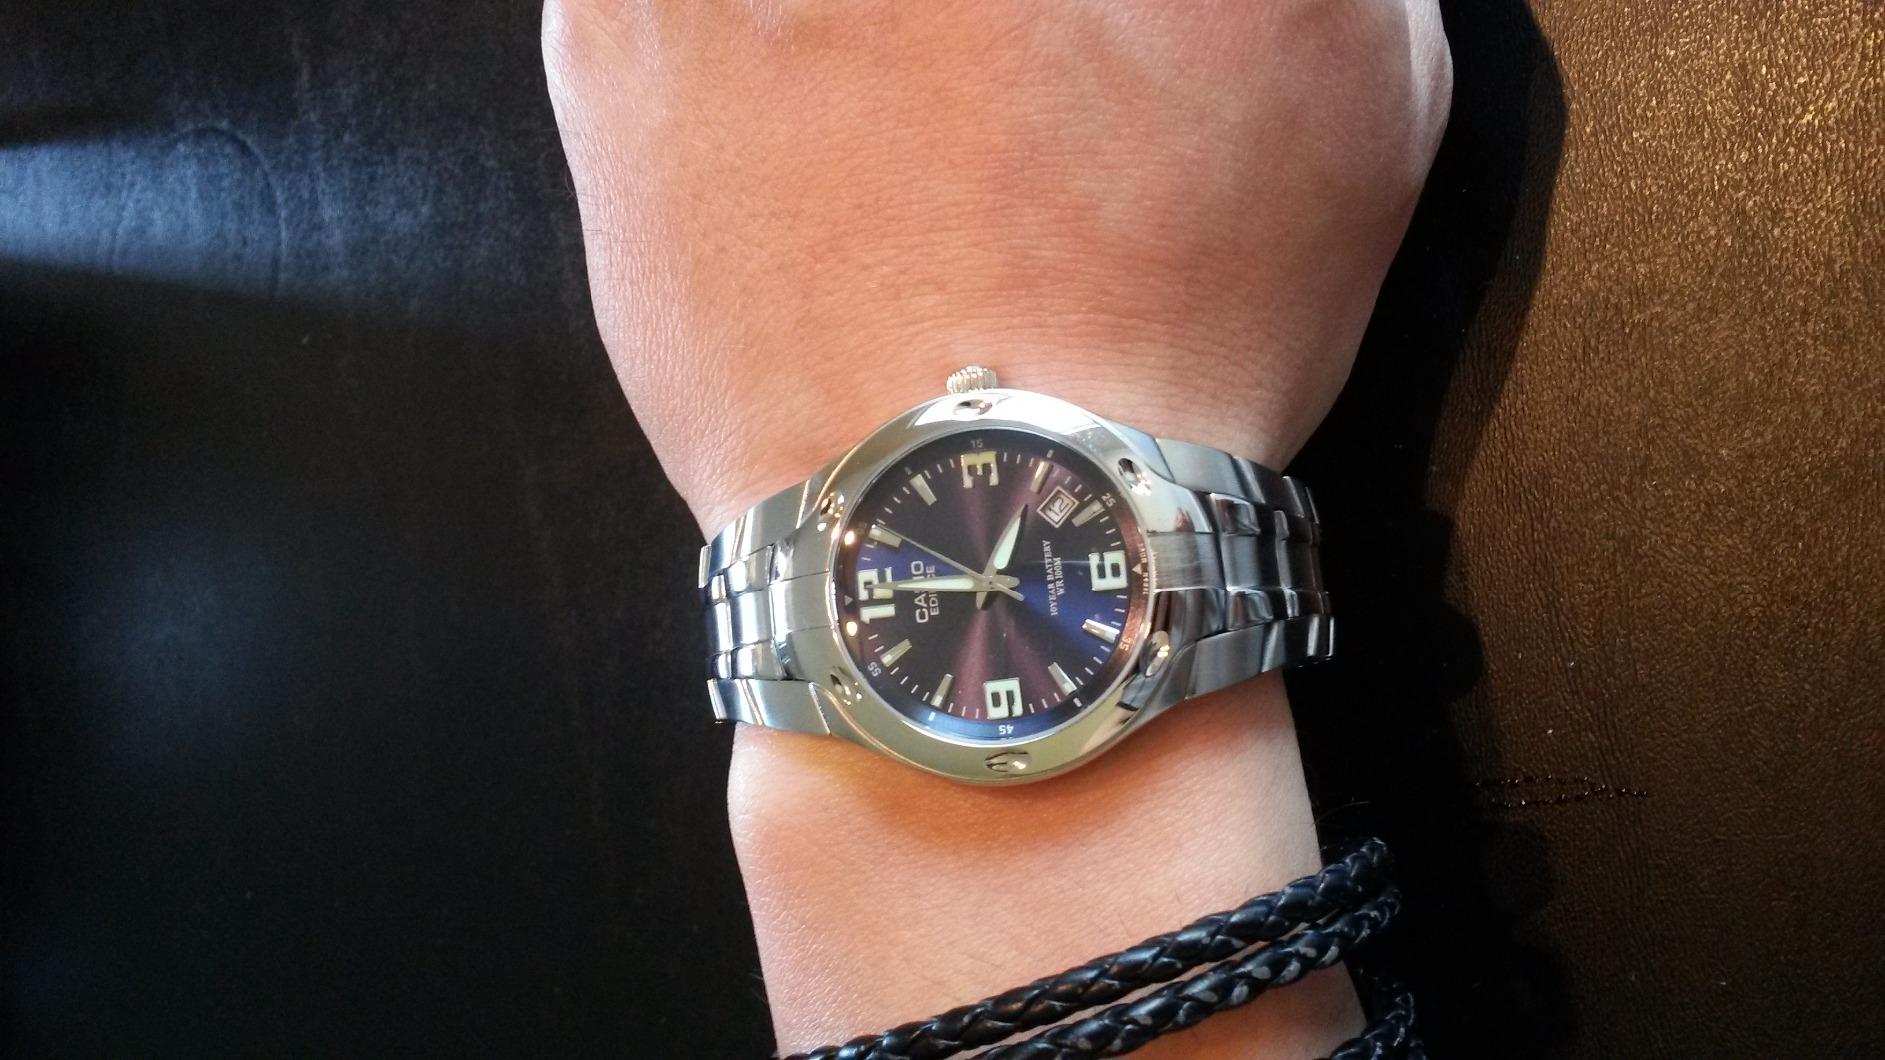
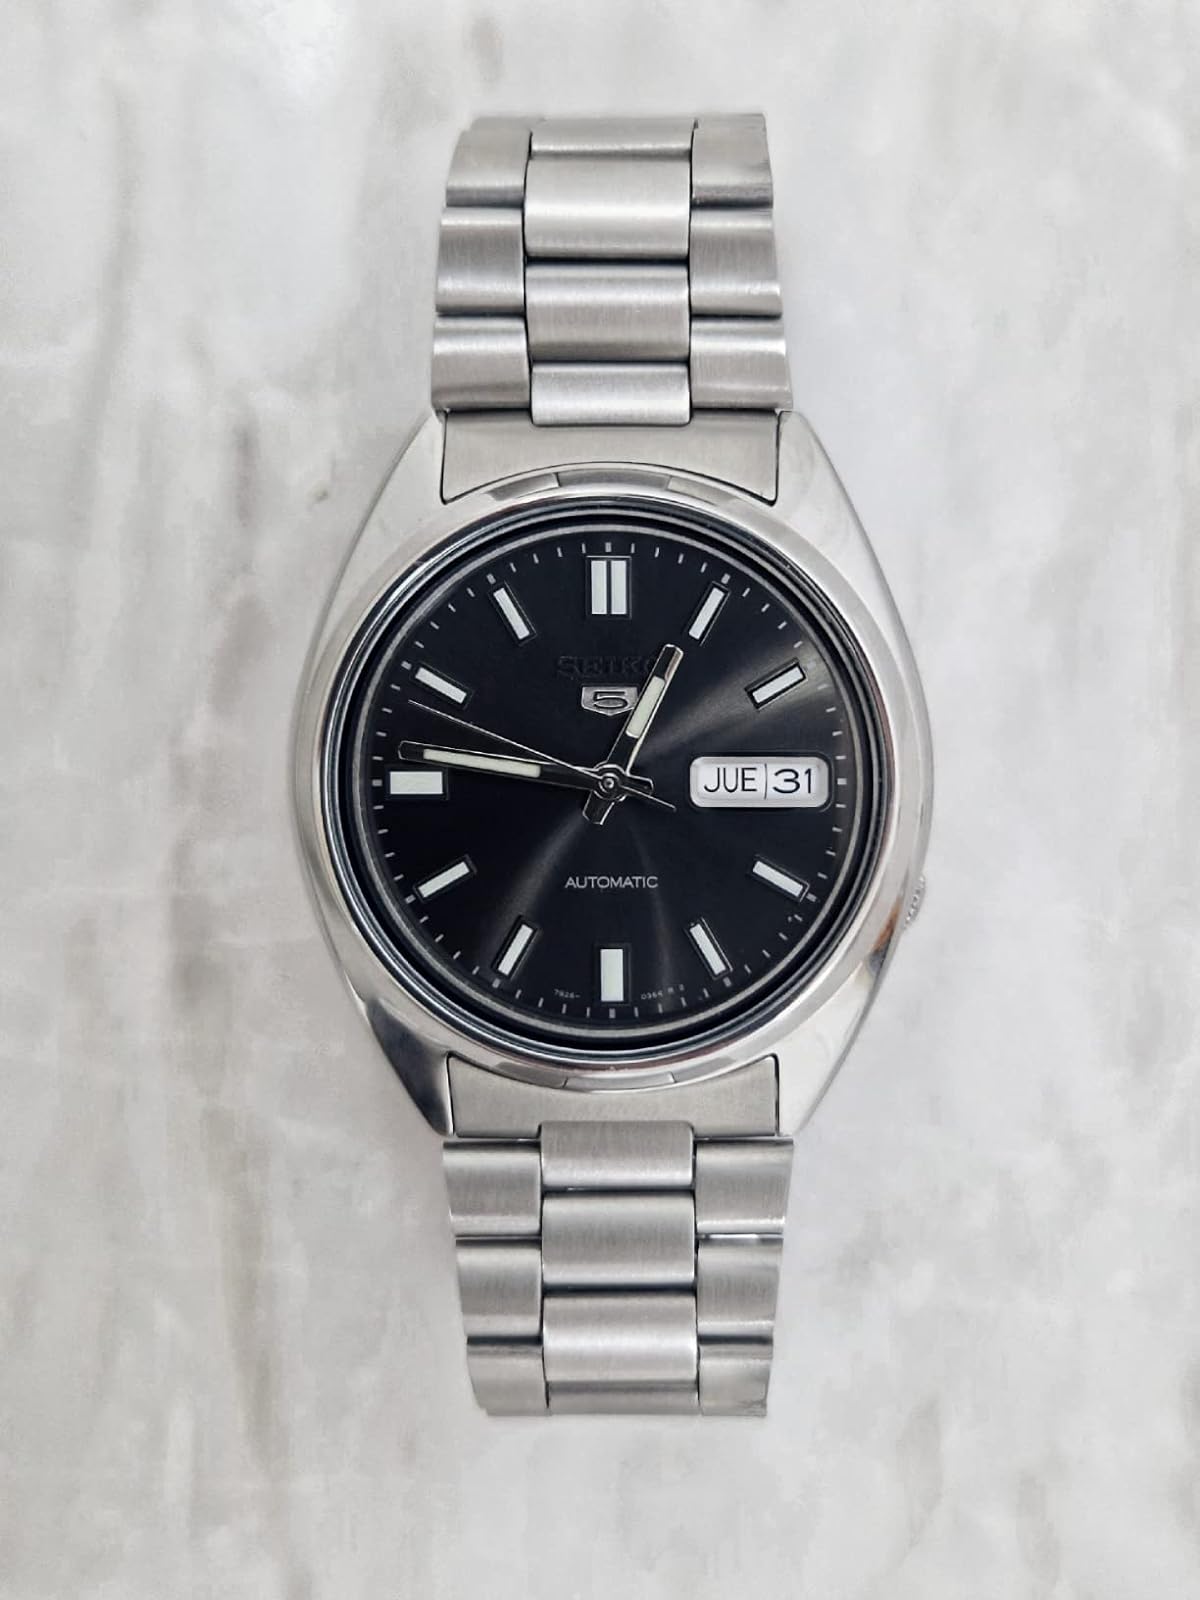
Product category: accessories_watch
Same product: no